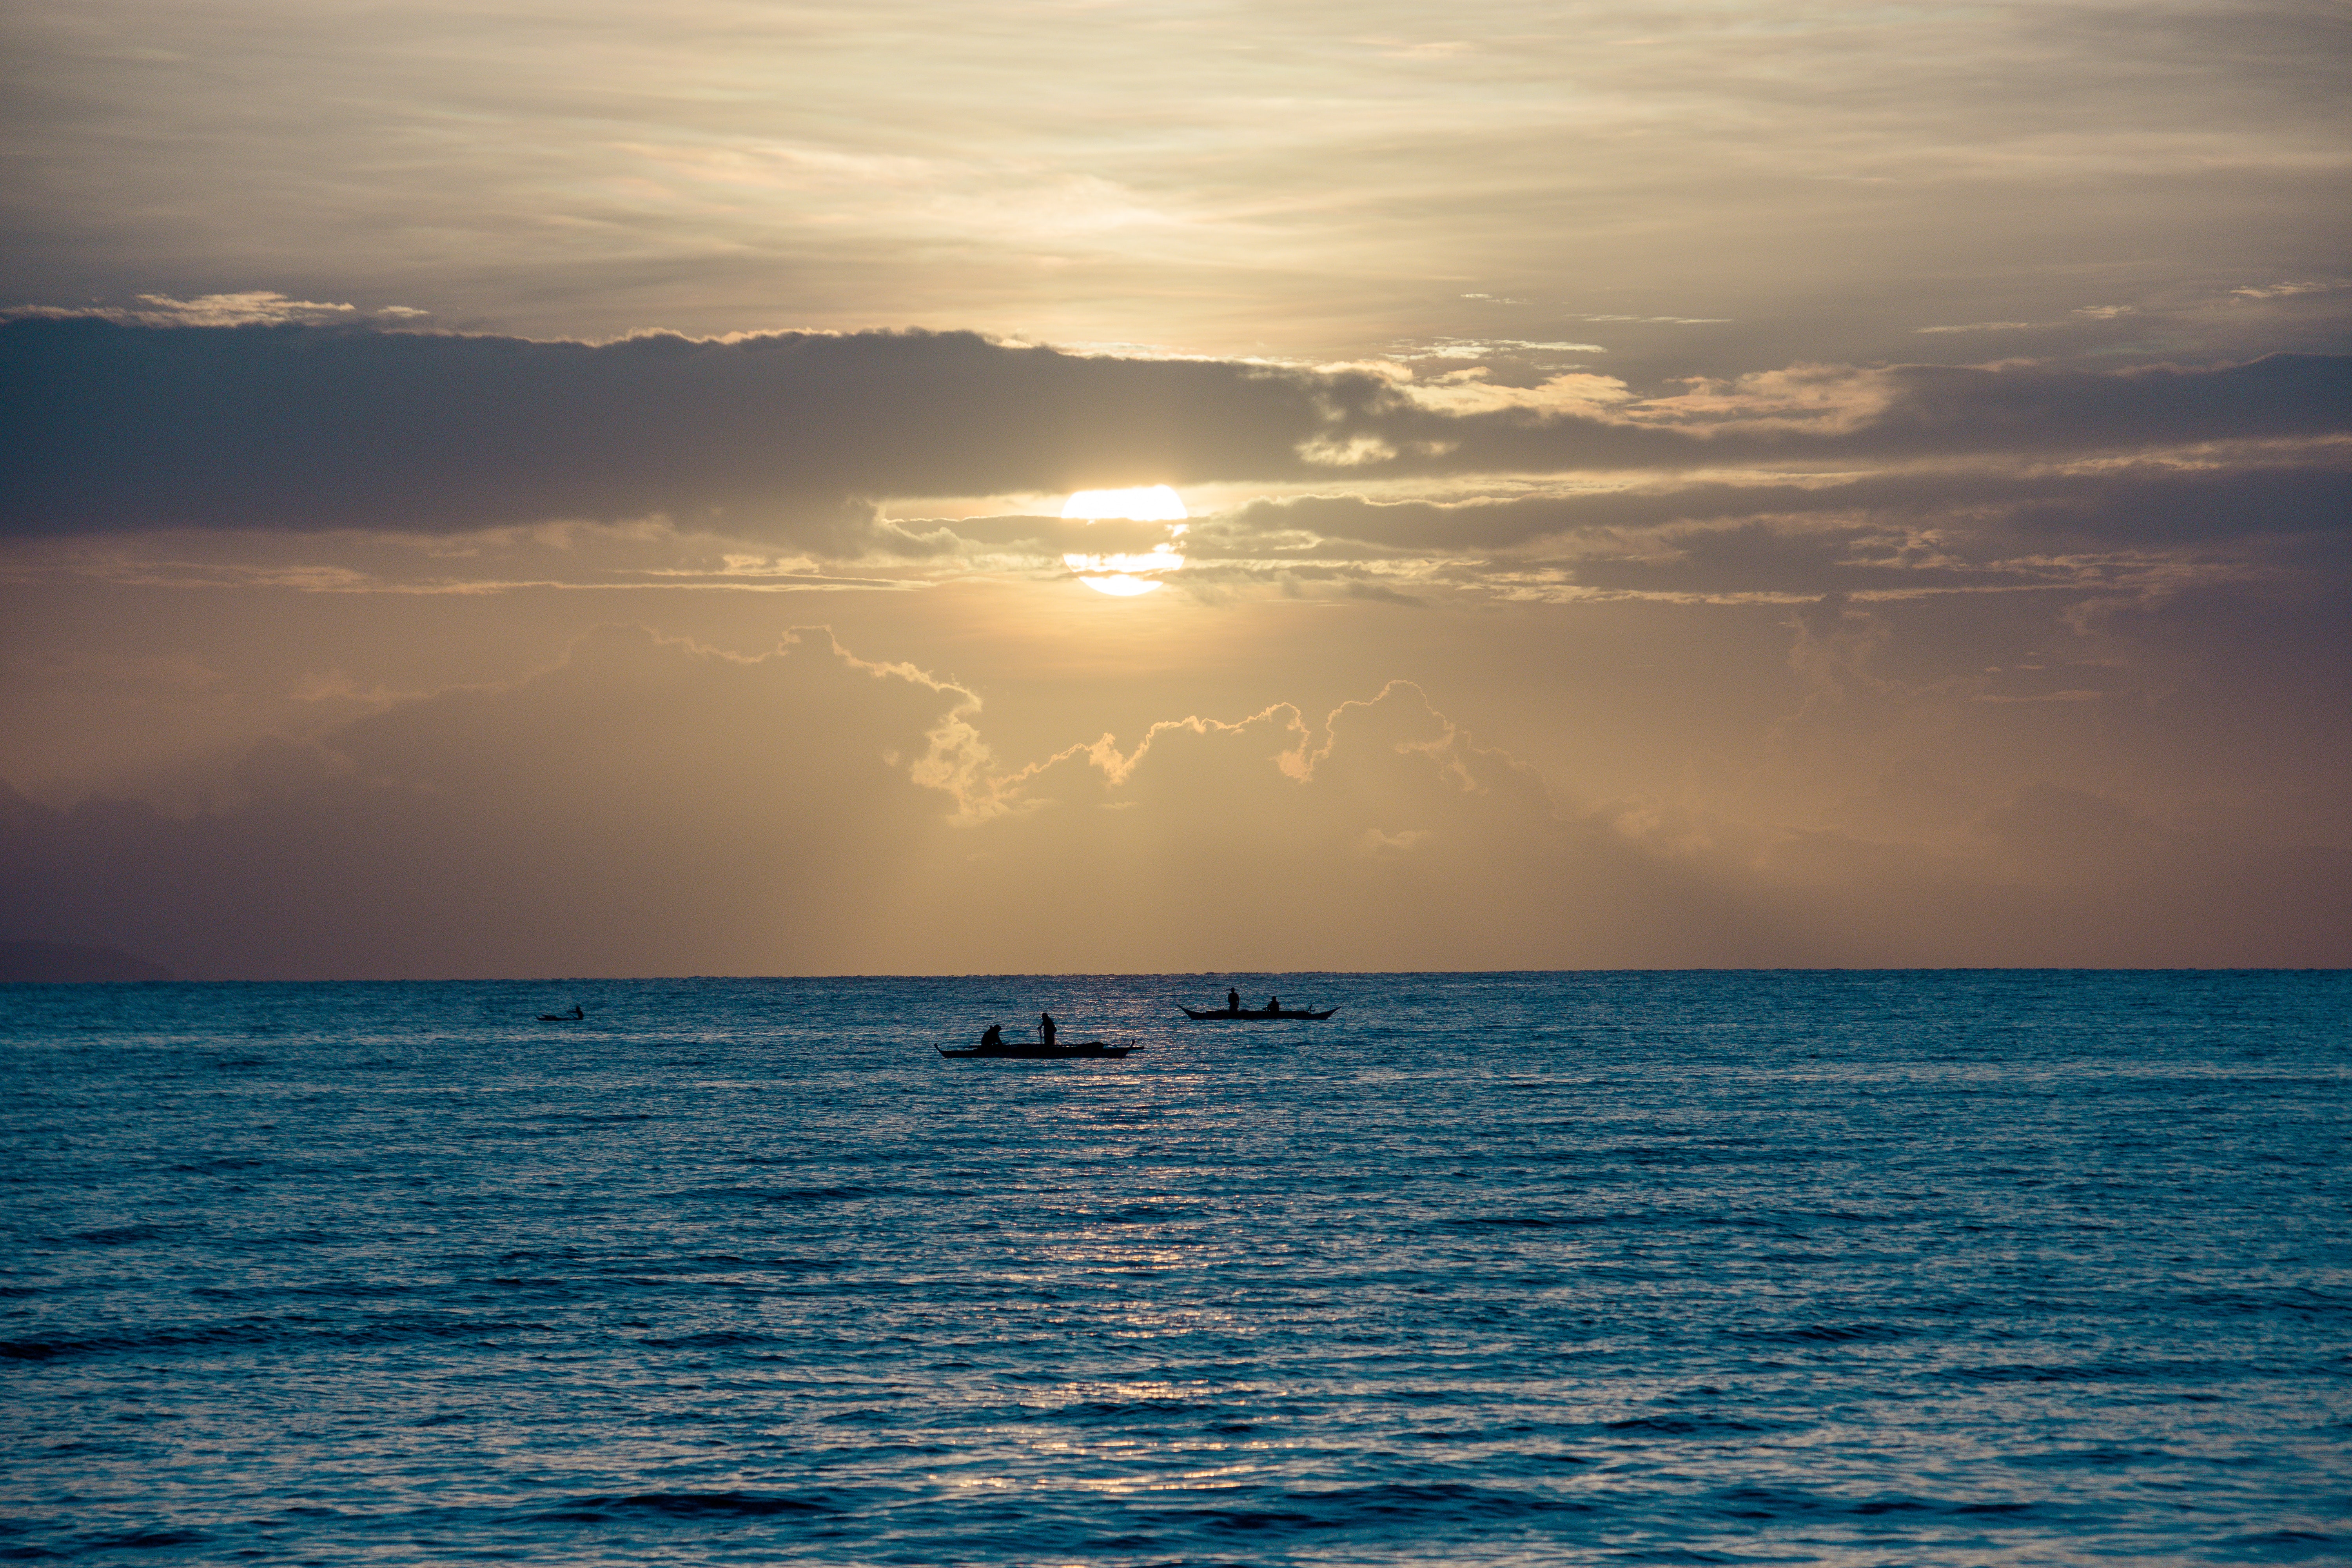
sky, horizon, body of water, sea, ocean, water, cloud, sunset, calm, evening, sunrise, sound, morning, wave, sunlight, vacation, dusk, sun, wind wave, atmosphere, afterglow, coast, beach, dawn, caribbean, tropics, coastal and oceanic landforms, landscape, cumulus, meteorological phenomenon, channel